Andrea Kremer

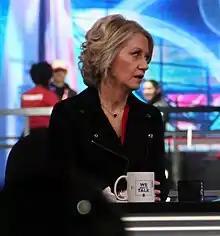
Kremer in 2019

Andrea Kremer (born February 25, 1959) is a multi-Emmy Award-winning American television sports journalist. She previously called "Thursday Night Football" games for Amazon Prime Video. Kremer is currently the Chief correspondent for the NFL Network.